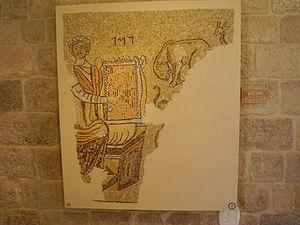
Le judaïsme synagogal est un courant du judaïsme apparu vers le IIᵉ siècle avant l’ère chrétienne, avec l’édification des premières synagogues dans la diaspora juive et en Judée antique. Parallèle au courant du judaïsme sacerdotal, il s’est développé après la destruction du Second Temple de Jérusalem en 70.
La synagogue de Gaza est un édifice de culte juif antique tardif situé dans le centre de la ville antique de Gaza, aujourd'hui le quartier de Rimal. Il a été totalement détruit dès l'Antiquité et il n'en subsiste plus que la première assise et des pavements de mosaïque. Son plan est néanmoins connu : il s'agissait d'un édifice basilical à cinq nefs, orienté vers l'est et mesurant environ 26 × 30 m. L'accès se faisait par trois portes sur le côté ouest. La nef centrale était terminée à son extrémité orientale par une abside semi-circulaire saillante. Les nefs étaient séparées par des colonnades sur toute la longueur de l'édifice. Elles étaient de largeur légèrement différente, si bien que la nef centrale est un peu décalée vers le sud.